Thy Neighbor's Wife (1953 film)

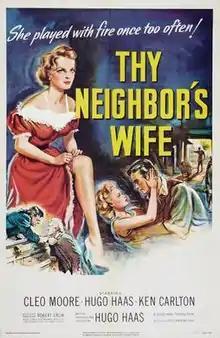
Theatrical release poster

Thy Neighbor's Wife is a 1953 American drama film written, produced and directed by Hugo Haas and starring Cleo Moore, Hugo Haas, Ken Carlton, Kathleen Hughes, Anthony Jochim and Tom Fadden. It was released on September 11, 1953, by 20th Century Fox.